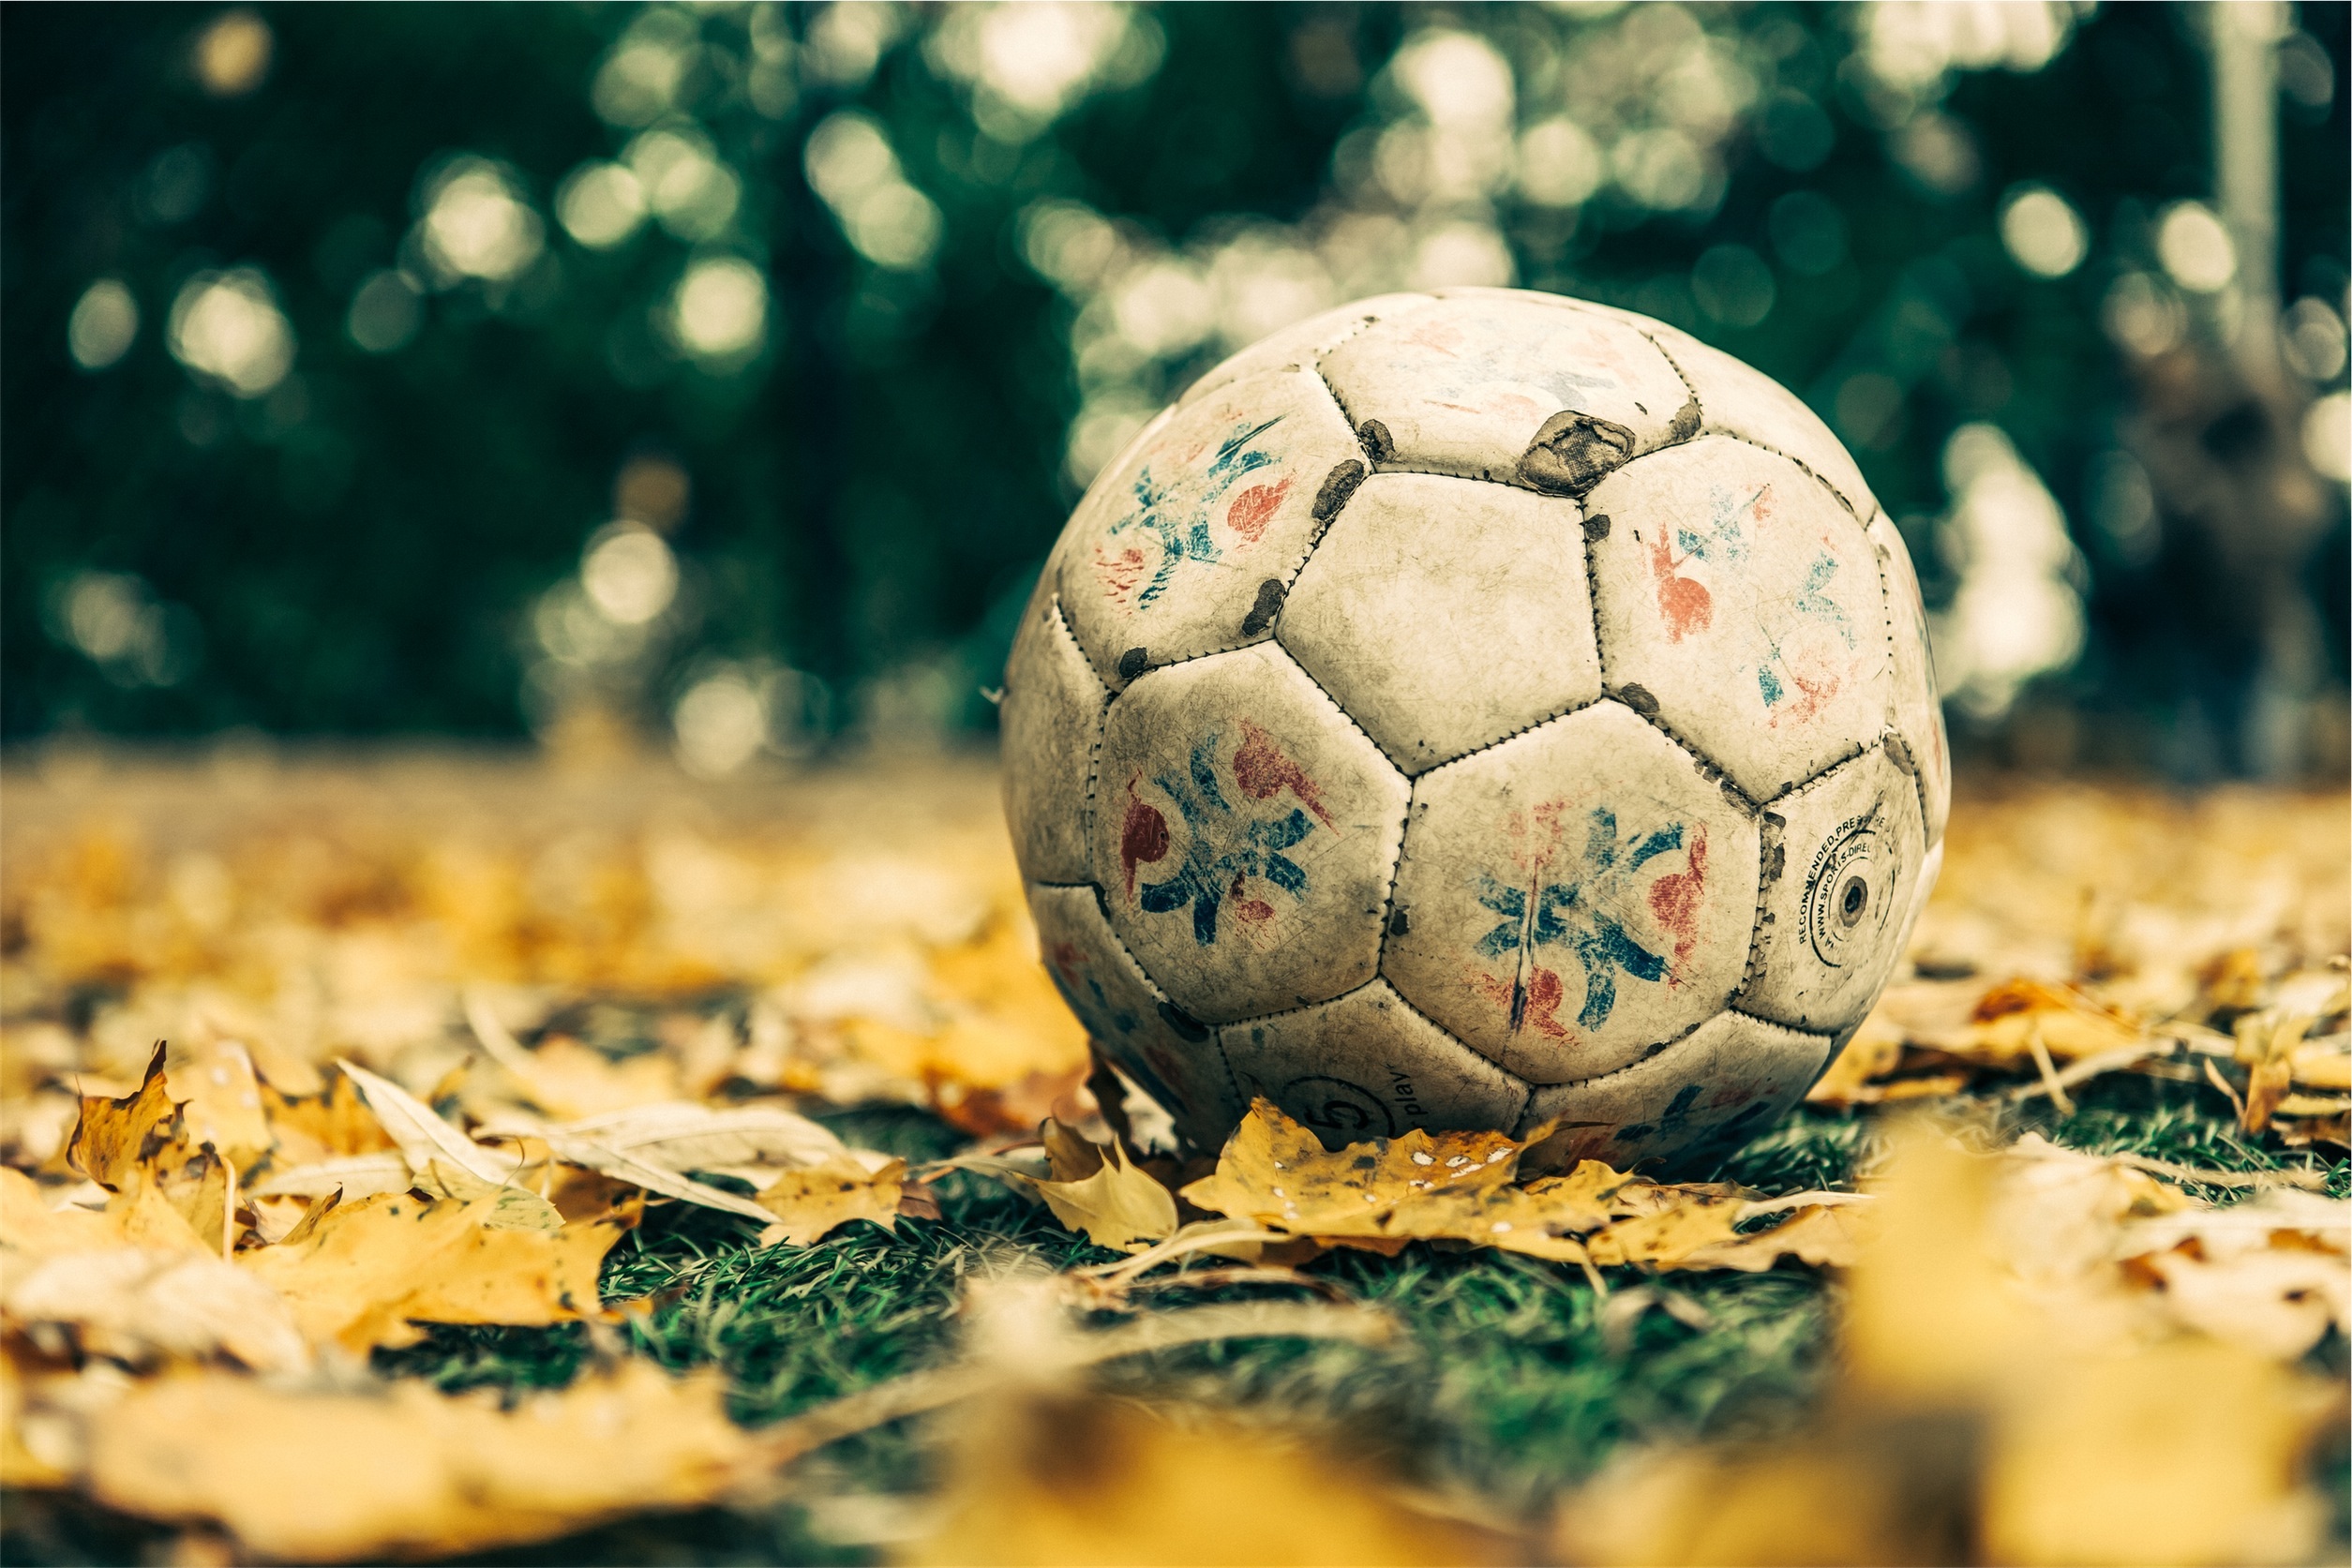
grass, ground, photography, food, autumn, soccer, world, close up, leaves, sports, ball, macro photography